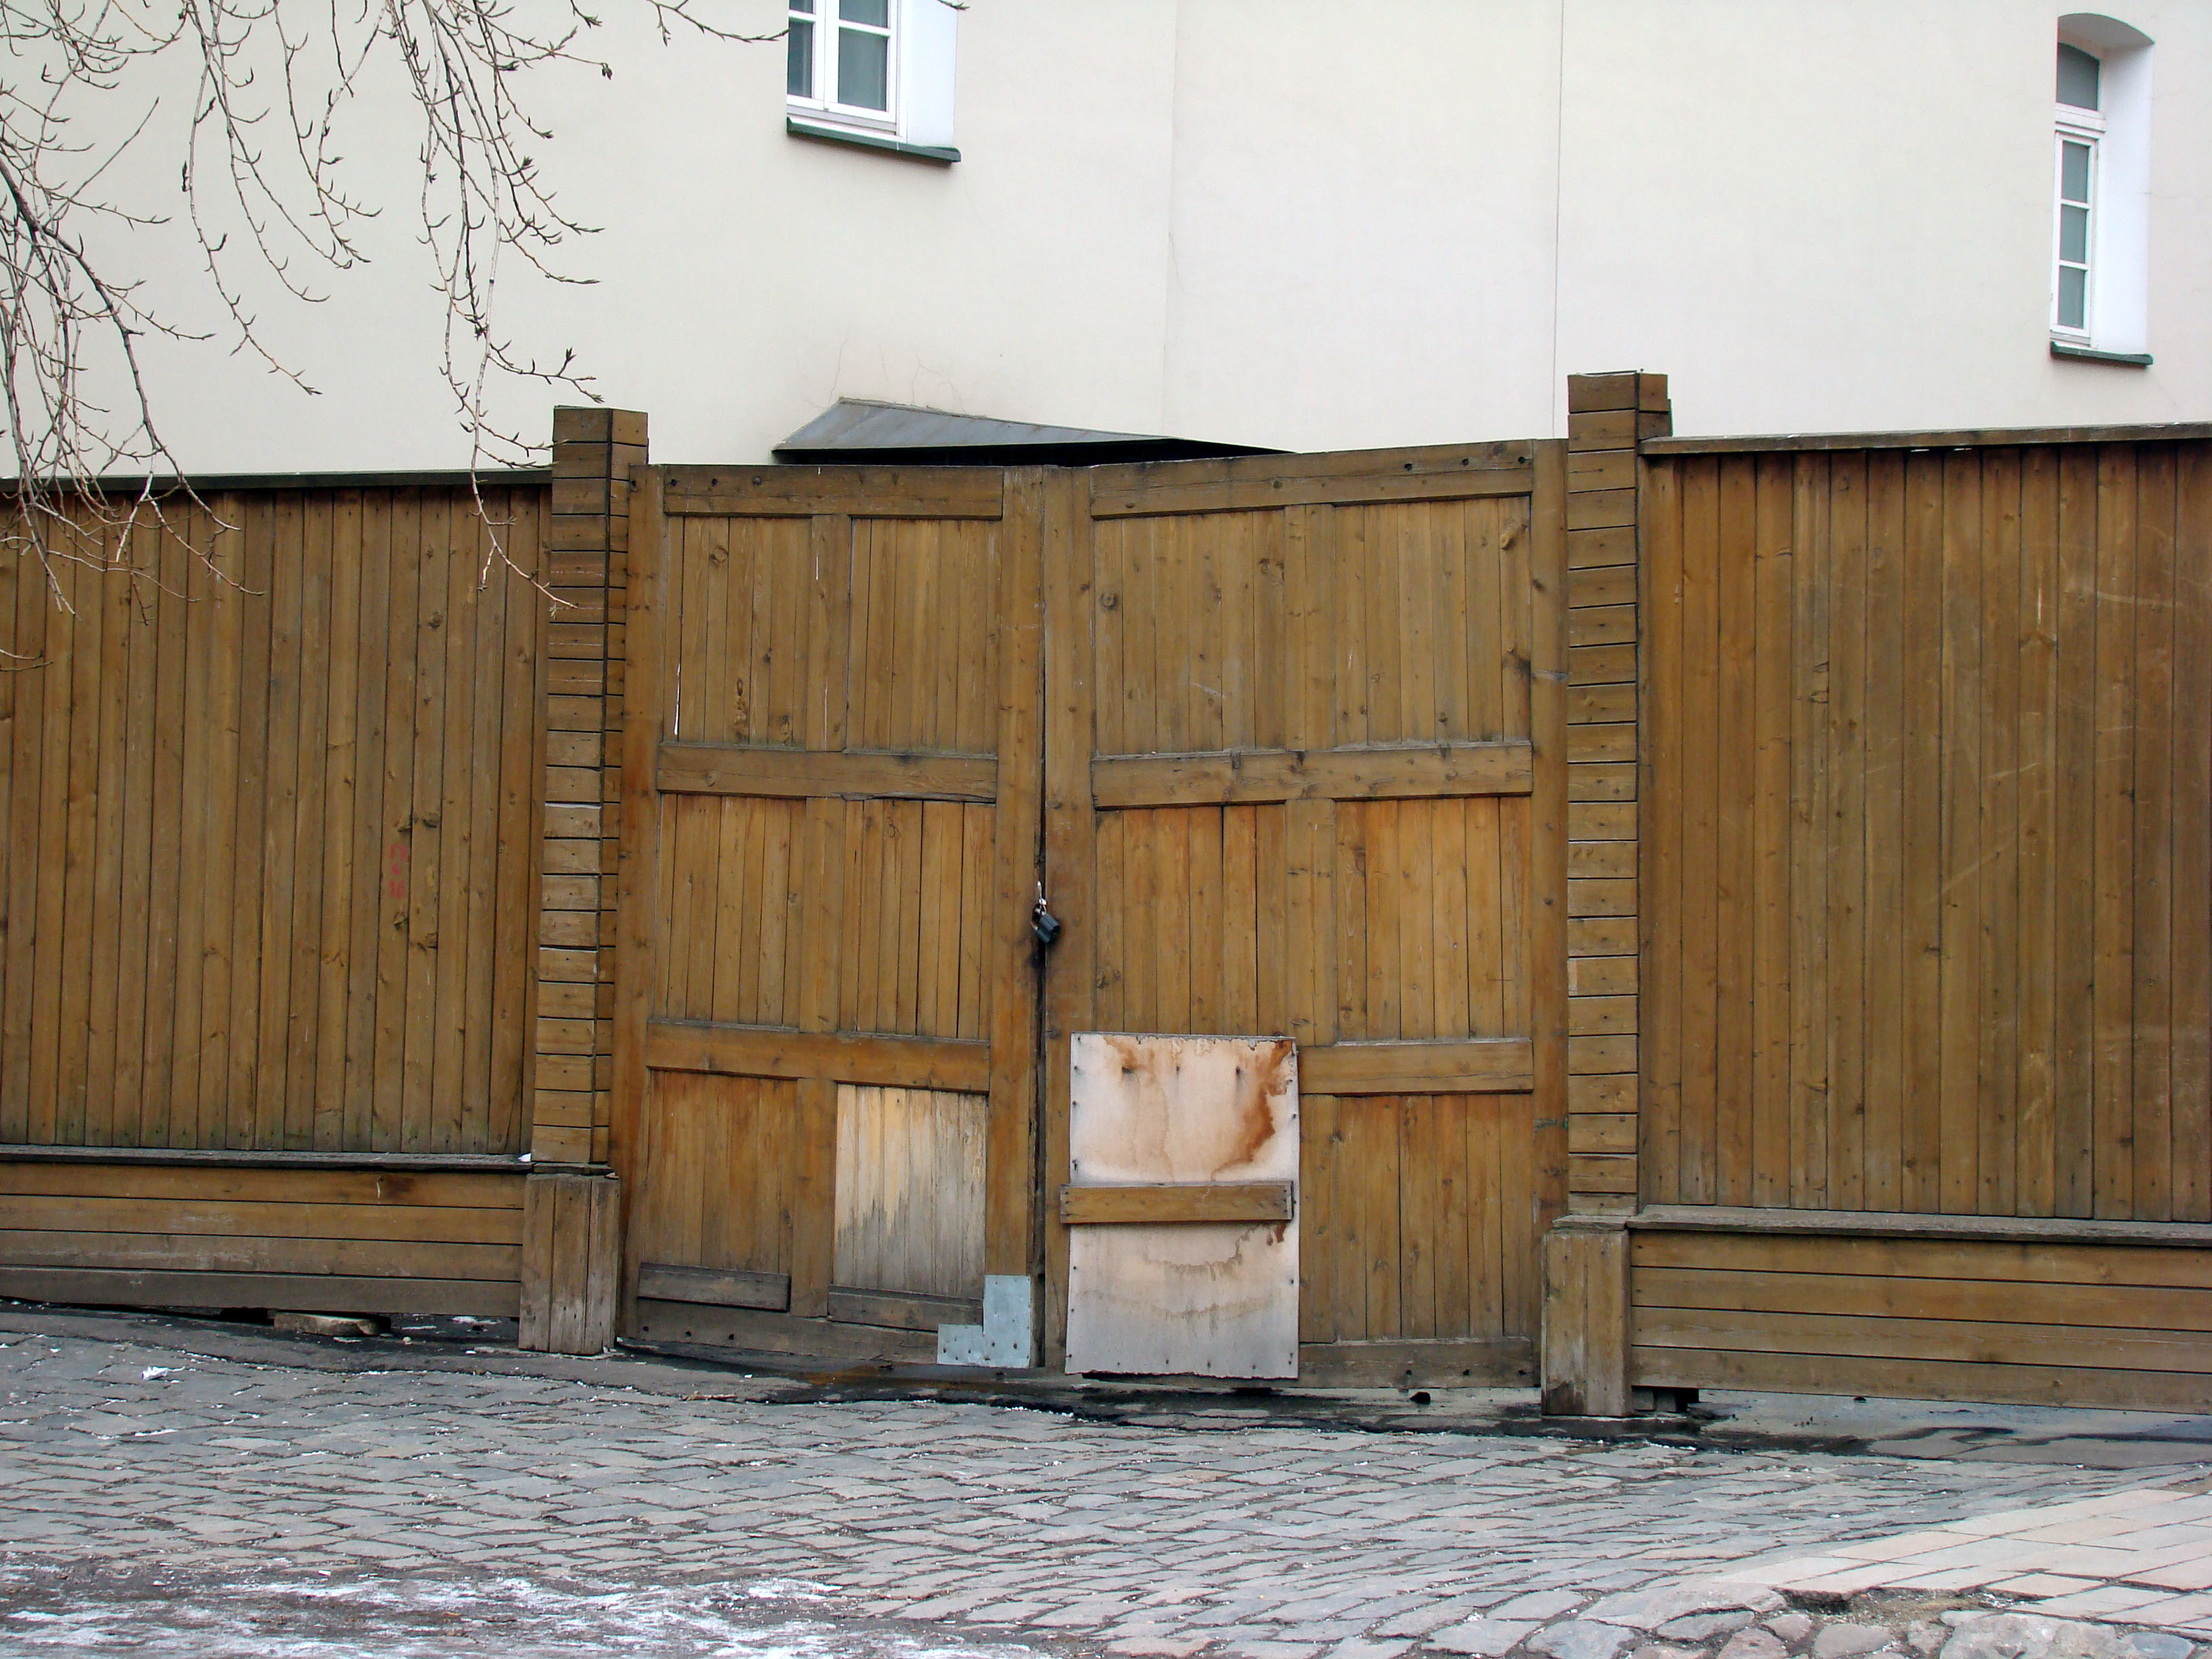
fence, wood, floor, city, wall, shed, cityscape, furniture, gate, lumber, door, hardwood, stall, sony, moscow, russia, cityscapes, moskau, moscou, dsc, h9, dsch9, outdoor structure, home fencing